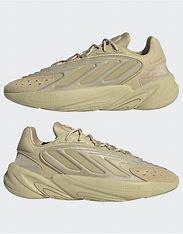
Brand: Adidas
Model: Ozelia